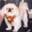
Label: dog